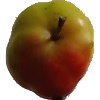
Label: Apple Red Yellow 2